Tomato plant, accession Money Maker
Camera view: tilt-top (135 deg); turntable rotation: 180 degrees
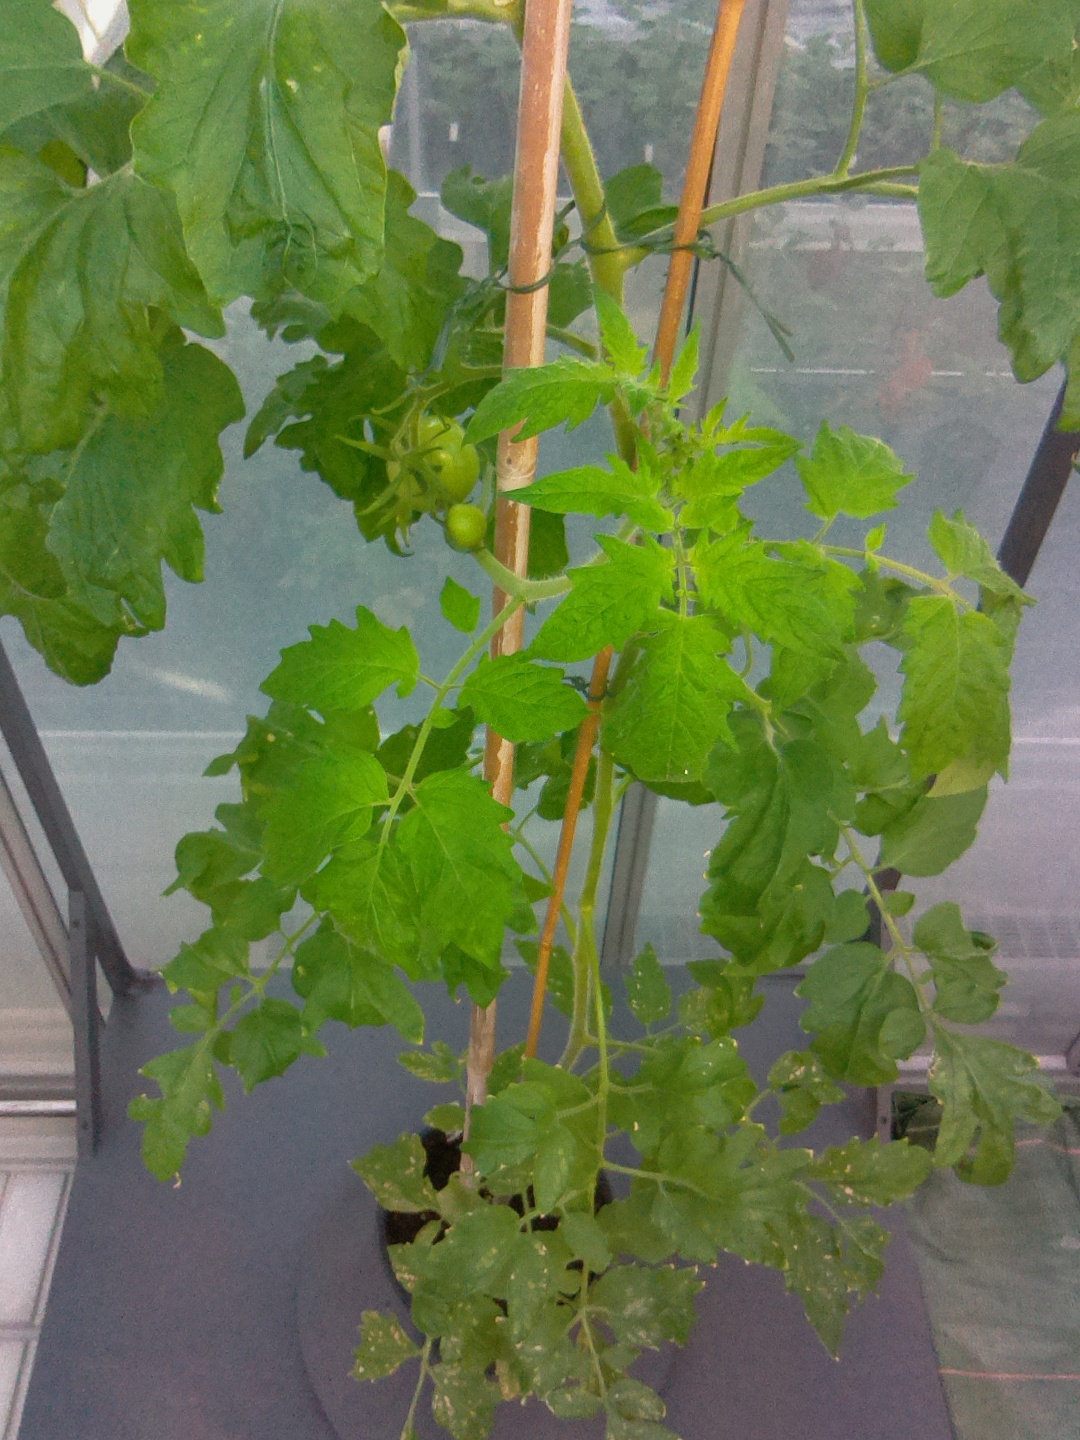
BBCH growth stage 72: 20%-30% of final fruit size